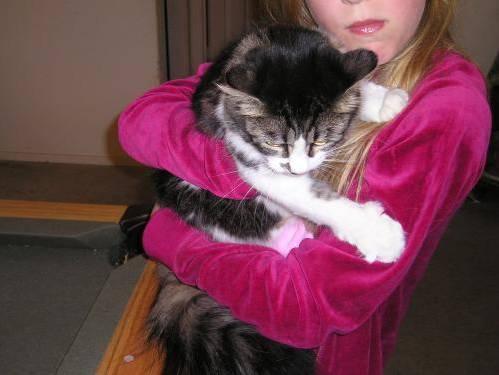
cat